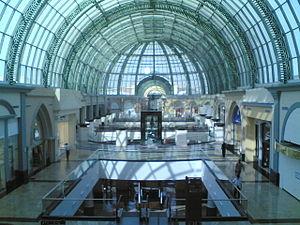
Le Mall of the Emirates figure parmi les plus grands centres commerciaux de Dubaï et des Émirats arabes unis, avec 223 000 m² de surface commerciale. Il est surtout célèbre pour sa station de ski artificielle, Ski Dubaï, dont les pentes climatisées s'élèvent au-dessus du centre commercial.
Les centres commerciaux aux Émirats arabes unis se sont multipliés dans les dernières décennies. Leur popularité, outre l'opulence des consommateurs émiriens, s'explique par le climat : en été, la chaleur est telle que faire du shopping dans une rue ouverte est pénible alors que les centres commerciaux offrent une atmosphère climatisée propice à la flânerie qui incite à consommer.